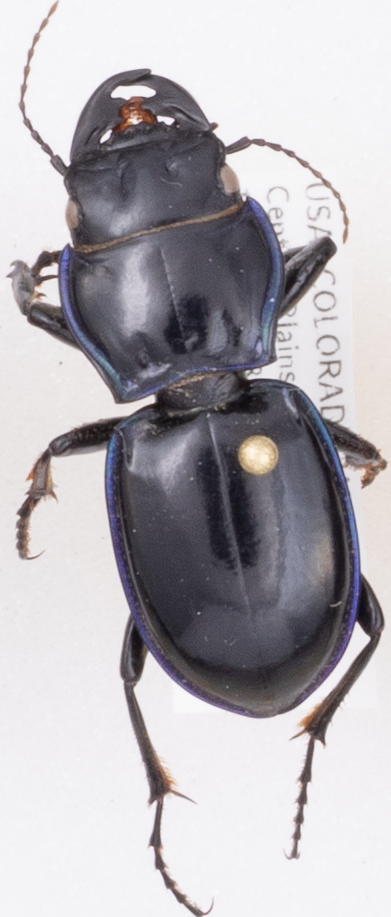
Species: Pasimachus elongatus
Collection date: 2018-05-10
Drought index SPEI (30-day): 0.47
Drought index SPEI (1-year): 0.32
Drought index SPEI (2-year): -0.24